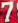
Number: 7